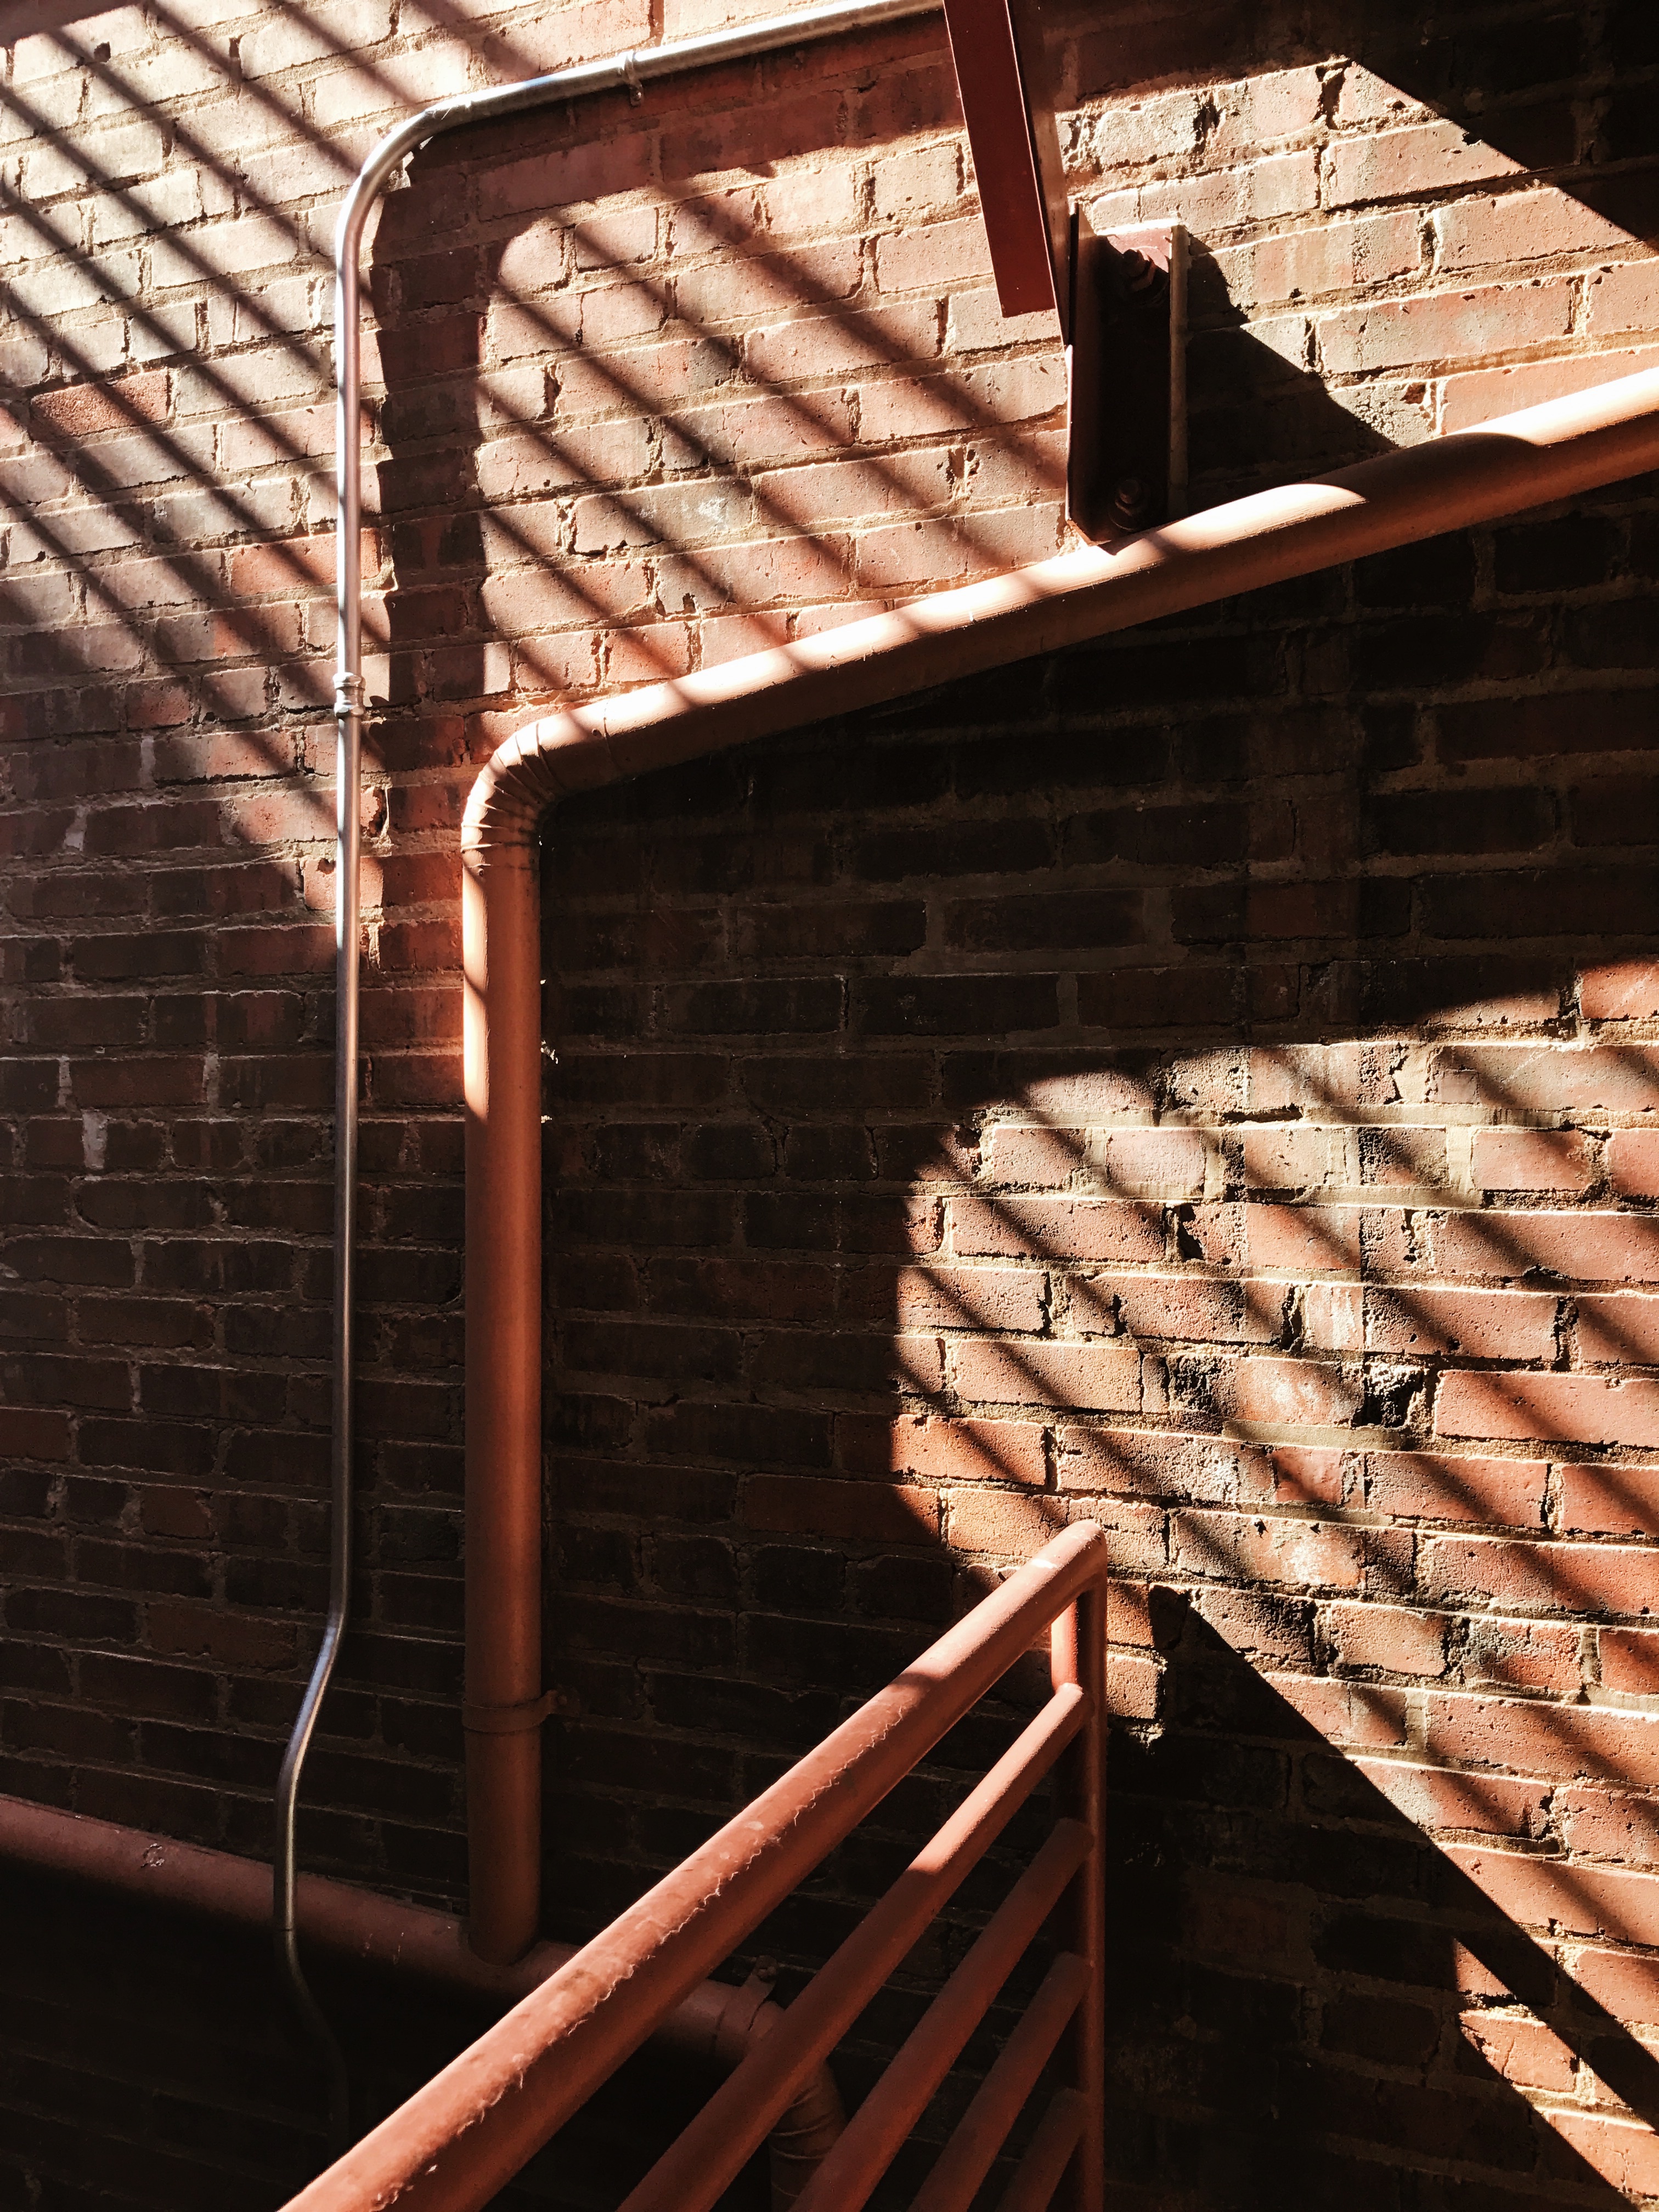
architecture, wood, house, roof, wall, beam, ceiling, room, brick, lumber, interior design, stairs, iron, log cabin